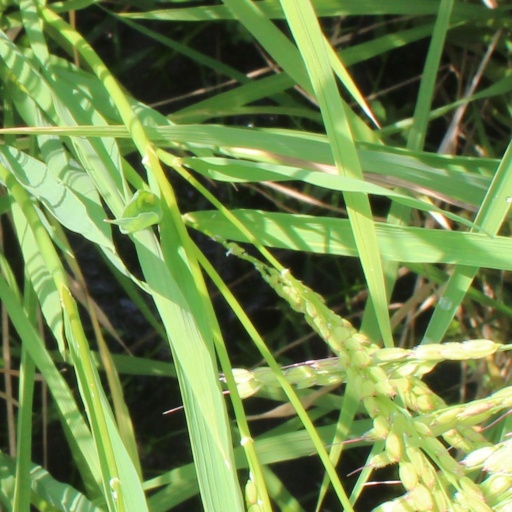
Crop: rice